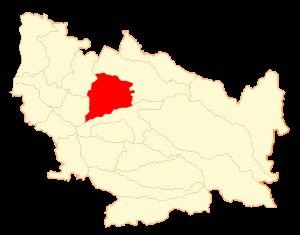
San Nicolas est une commune du Chili située dans la province de Punilla et la région de Ñuble.